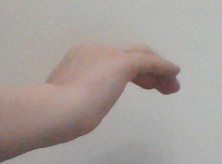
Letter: haa